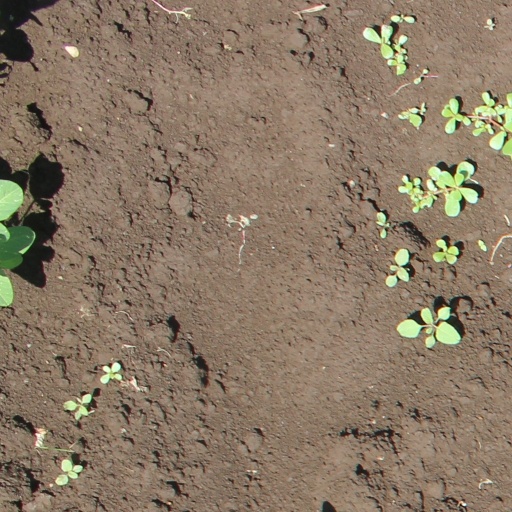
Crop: soybean